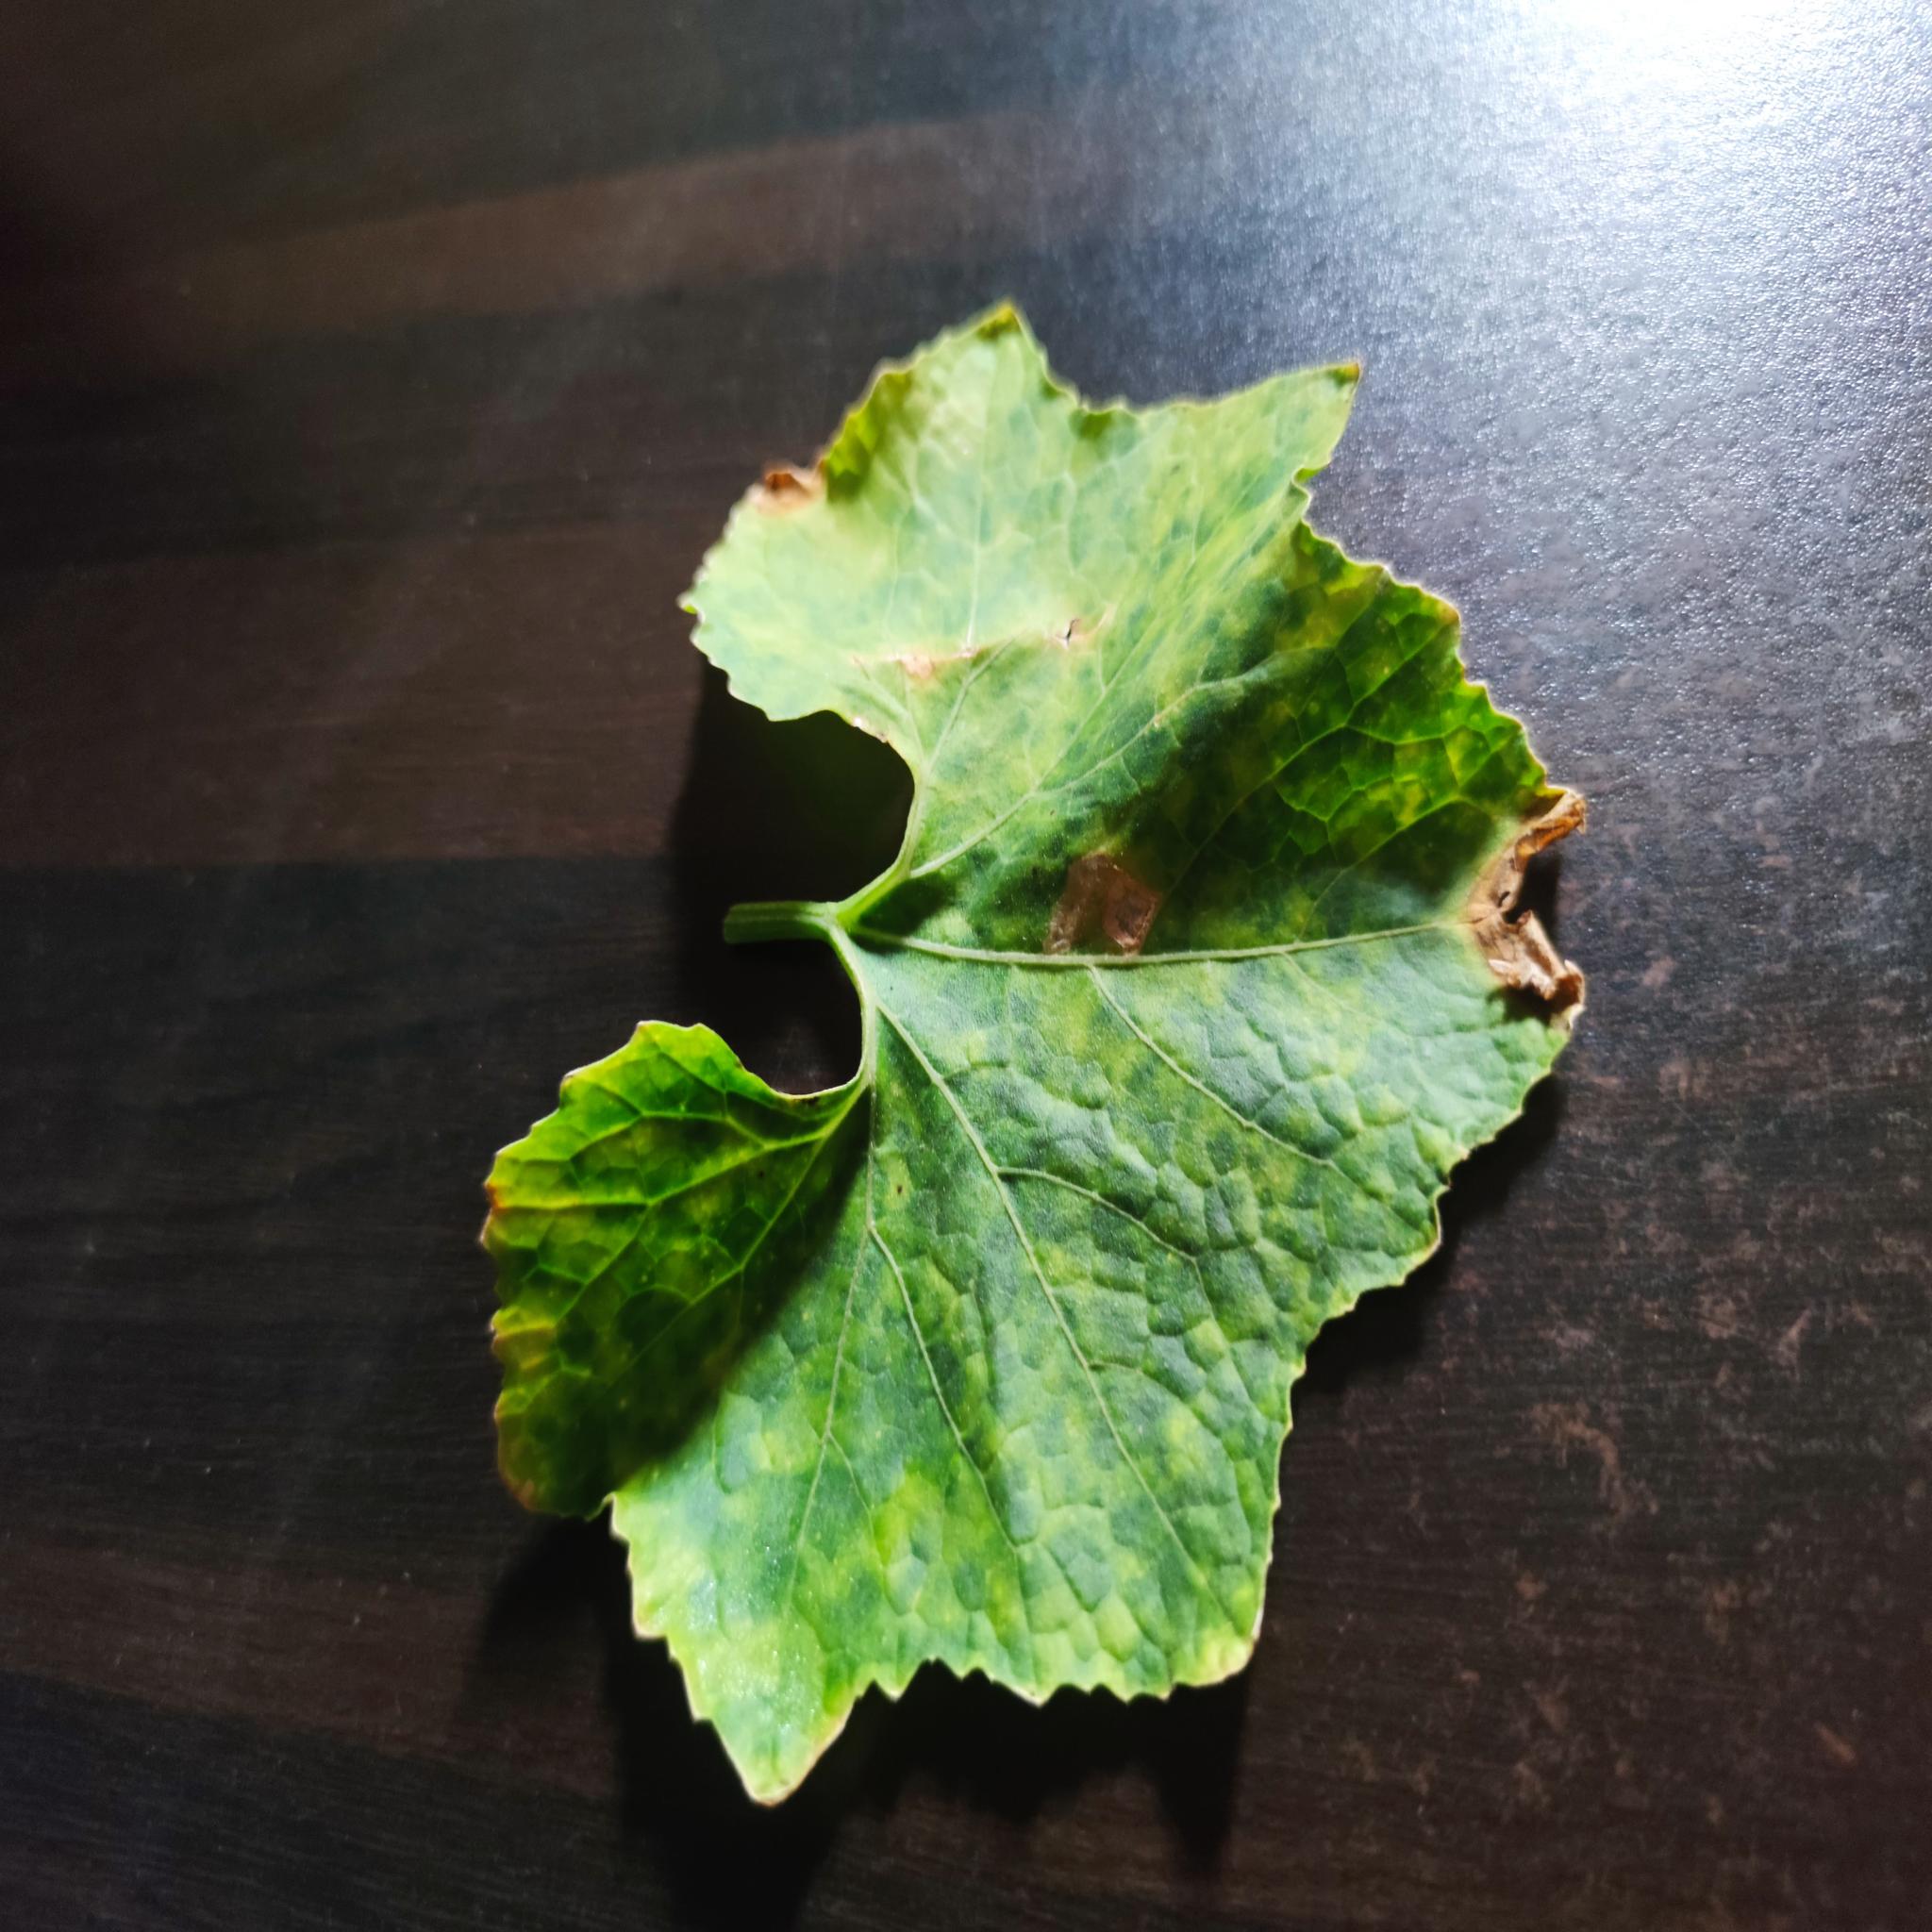
Label: Downy mildew